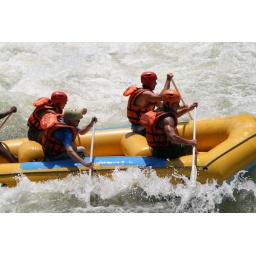
I'm at the back in the blue t-shirt and white helmet